Konrad Henkel

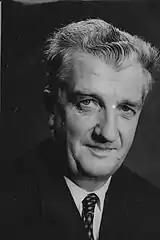
Konrad Henkel (1975)

Konrad Henkel (25 October 1915 - 24 April 1999) was a German chemist and industrialist, and long-time head of the Henkel Group.